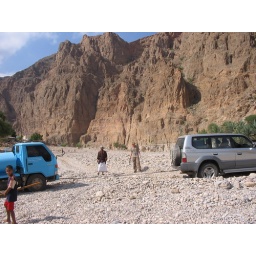
Pulling a water truck that got stuck in the rocks